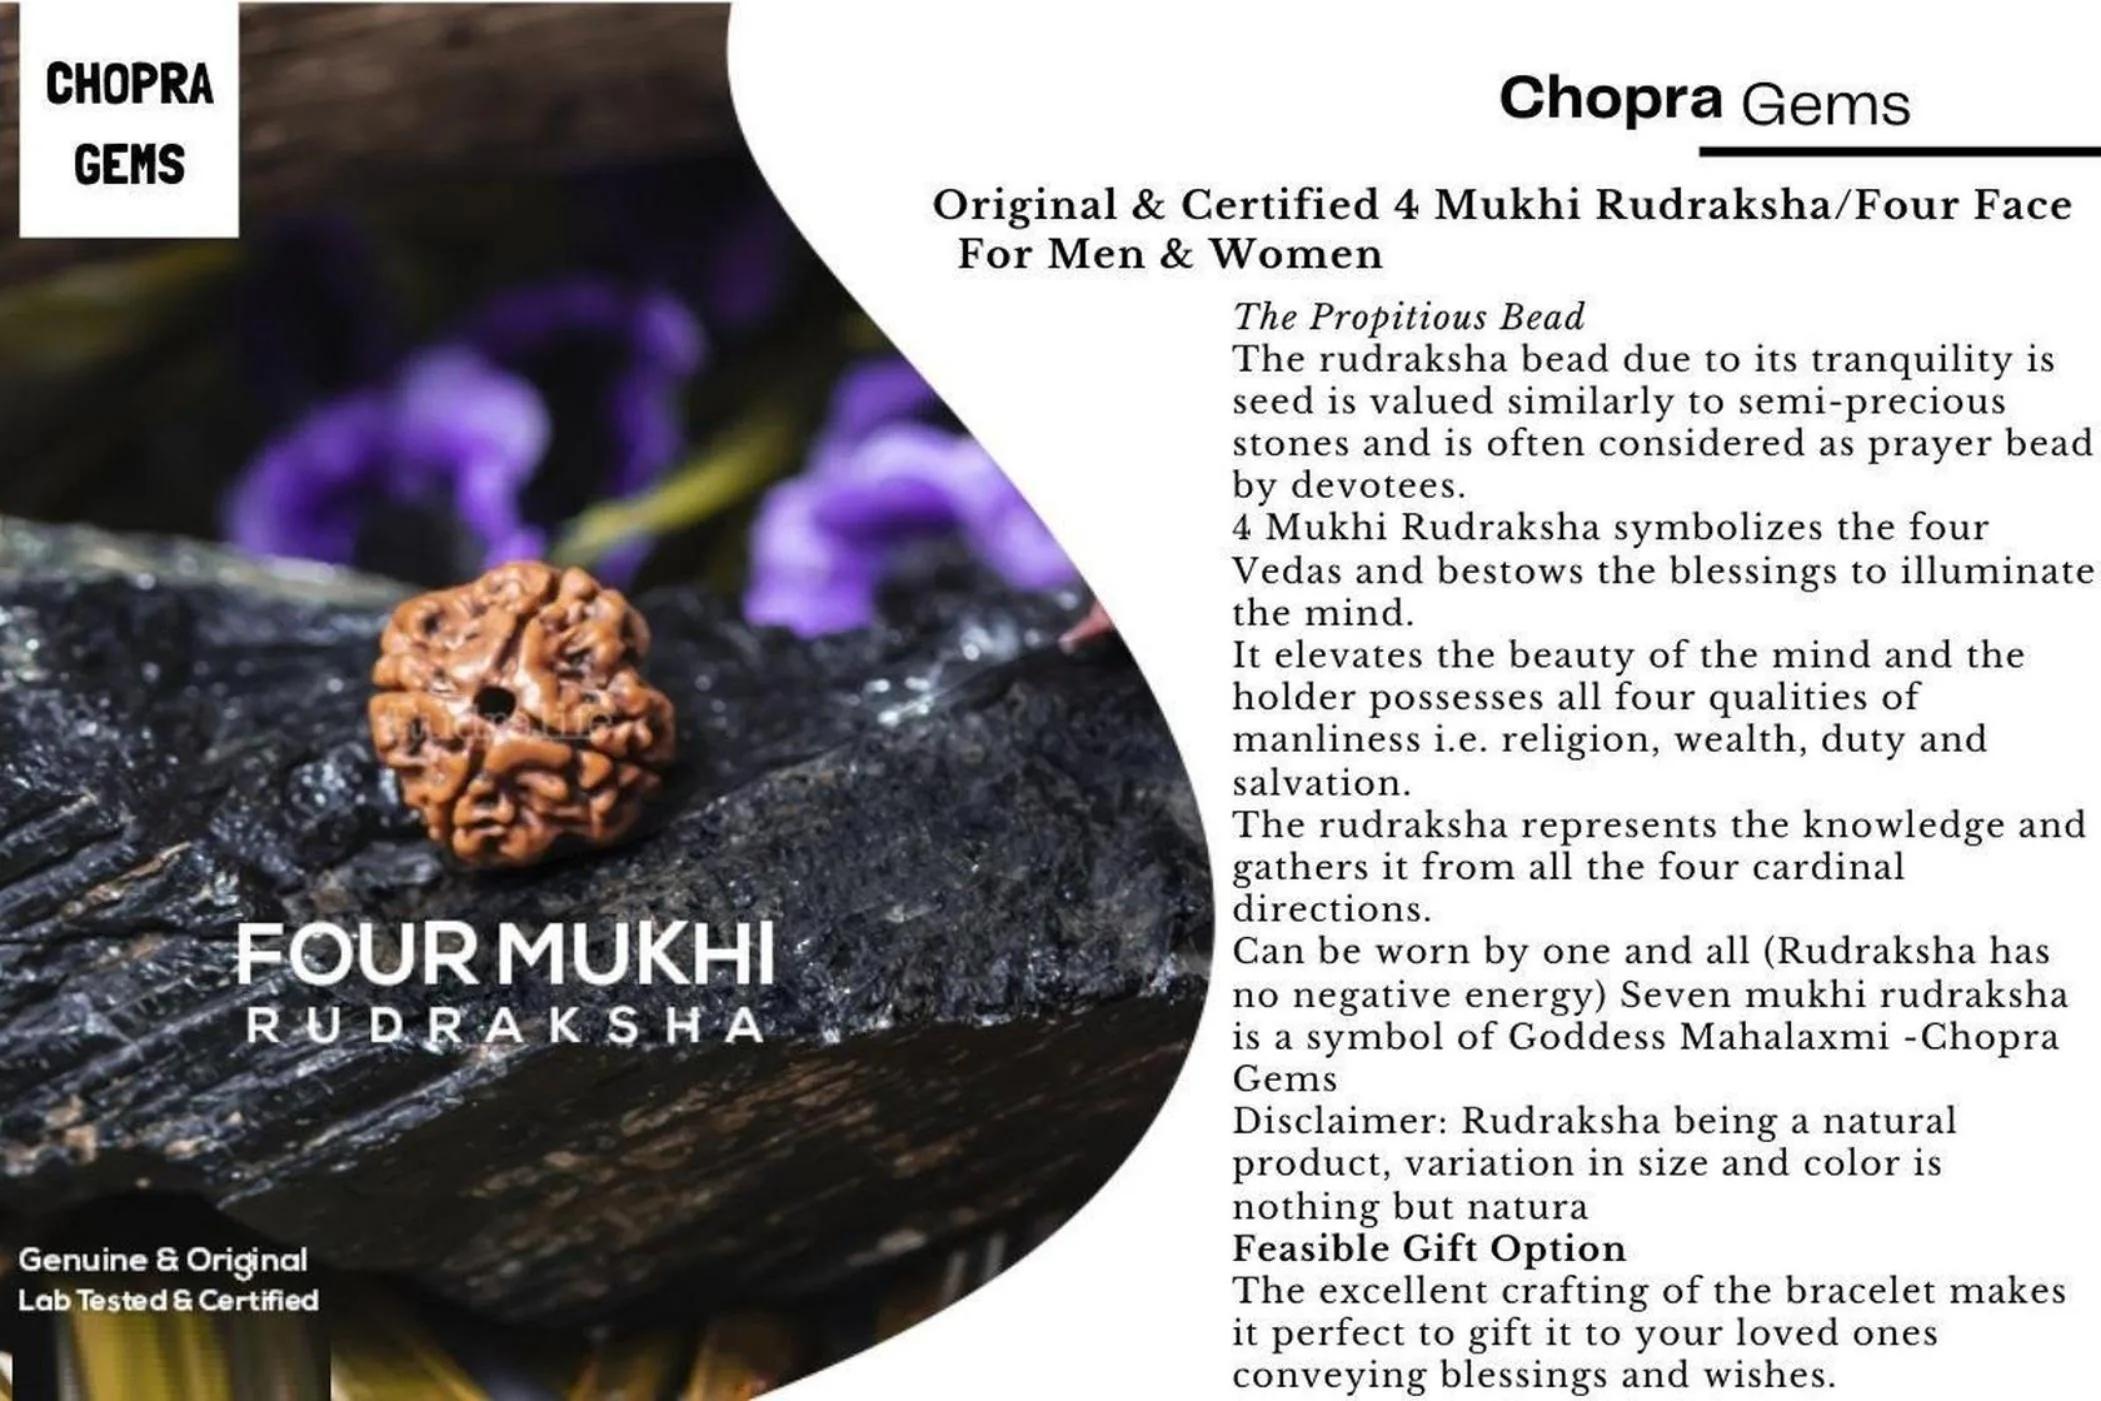
Chopra Gems Wood 4 Mukhi Rudraksha Brown
Type: Necklaces & Pendants
Brand: Chopra Gems & Jewellery
Price: Rs. 499
Chopra Gems
Features: 4 mukhi rudraksha,Collection ethnic,Occasion everyday
Included: 1 4 Mukhi Rudraksha